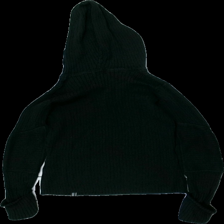
View: back
Type: Top
Category: Ladies
Brand: Lindex
Colors: Black
Material: 58% akryl 42% bomull
Pattern: Other
Cut: Regular
Size: 38
Season: All
Damage: nopprigt och smutsigt
Damage location: top center
Damage 2: nopprigt
Damage 2 location: middle center
Damage 3: nopprigt
Damage 3 location: bottom center
Price range: <50
Recommended usage: Export
Description: ribbad top med luva